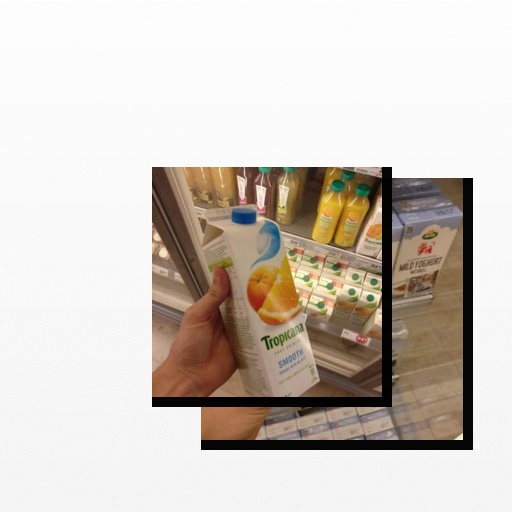
Food items: mixed_juice, natural_low_fat_yogurt